Damontre Moore

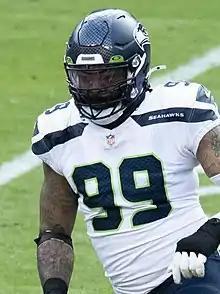
Moore with the Seattle Seahawks in 2020

Damontre Lamounte Moore (born September 11, 1992) is an American professional football defensive end. He was selected by the New York Giants in the third round of the 2013 NFL draft. He played college football at Texas A&M, where he earned All-American honors.